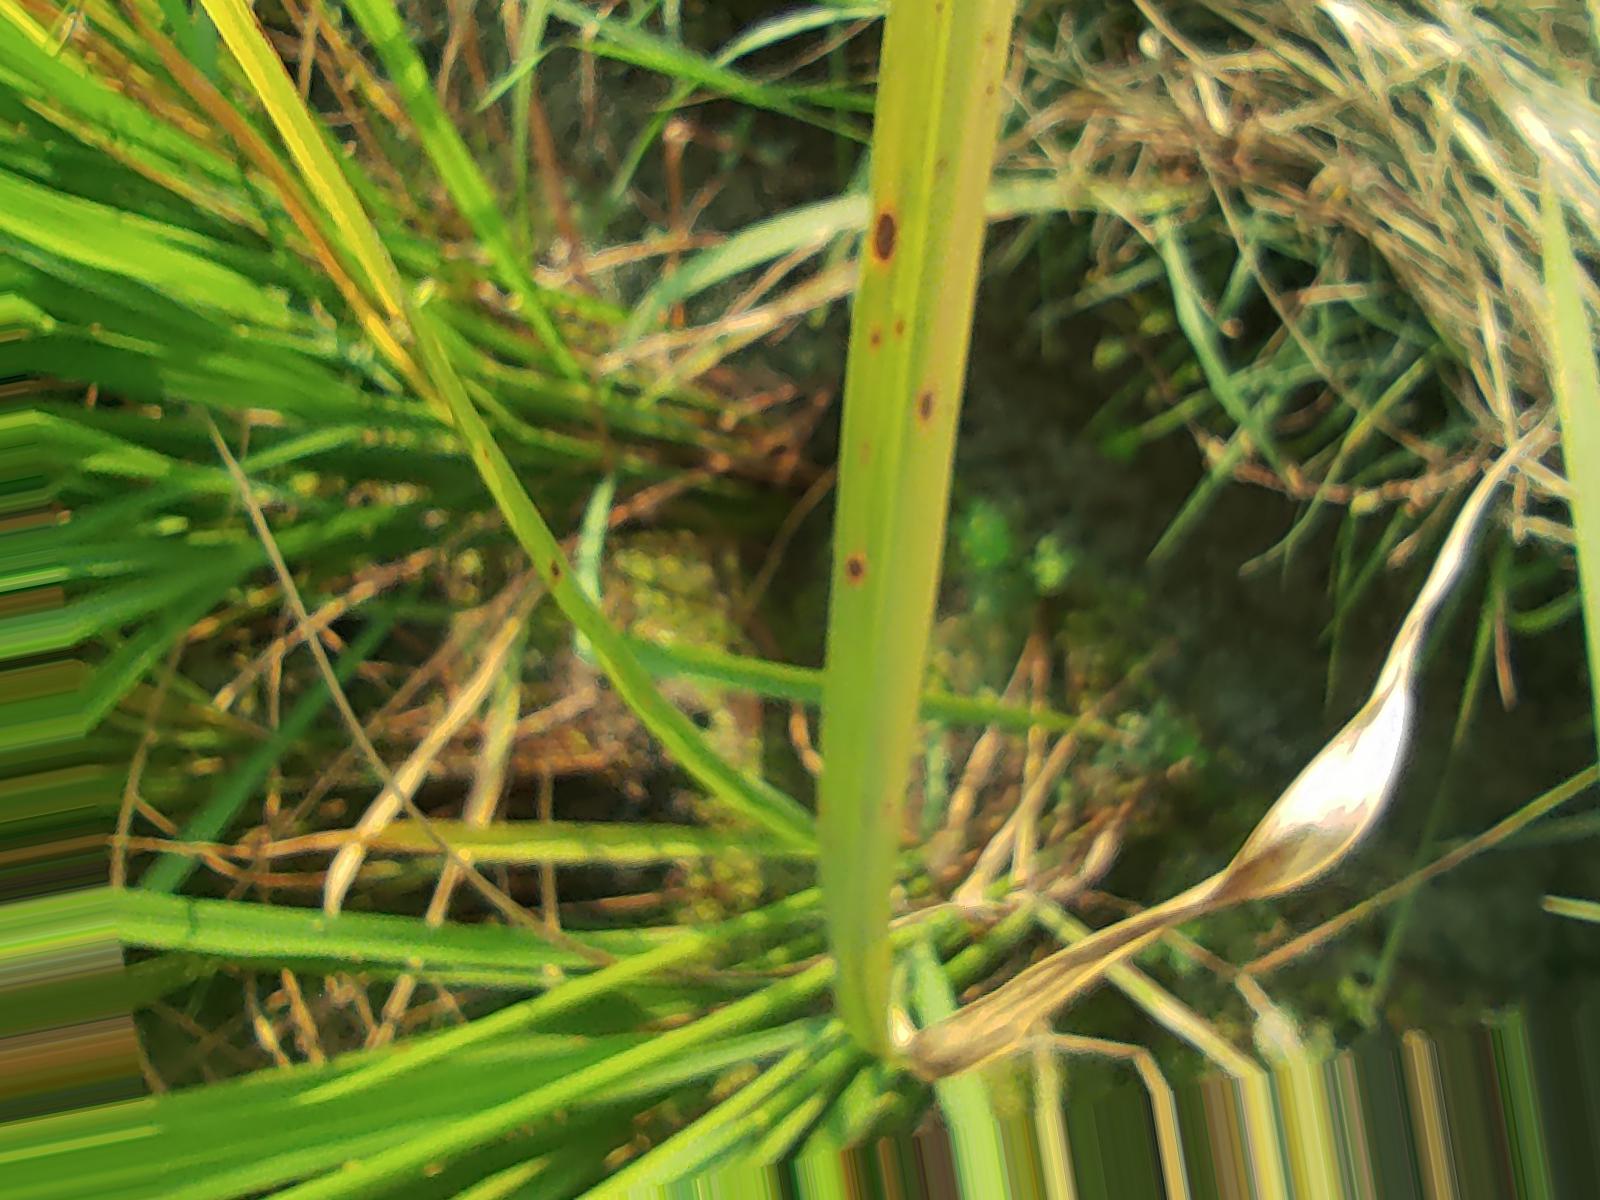
Nhãn: Bệnh Đốm Nâu ( Brown spot )